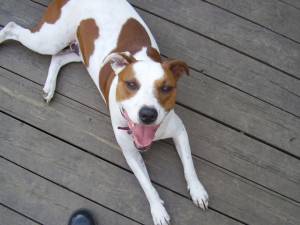
Animal: dog
Breed: american_pit_bull_terrier